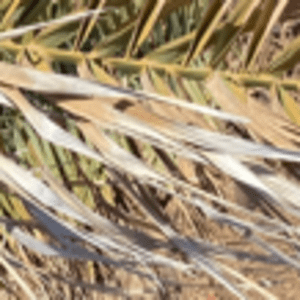
Label: Rachis Blight